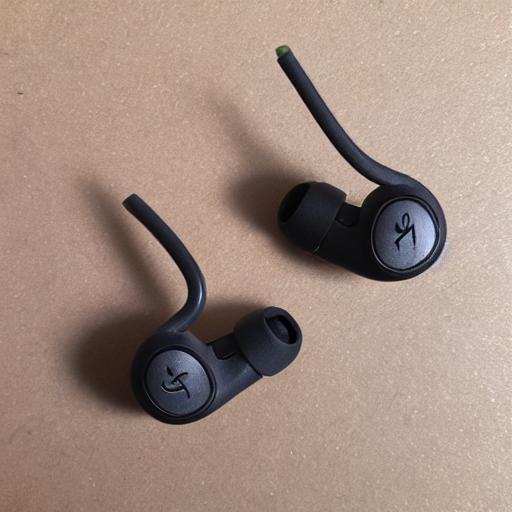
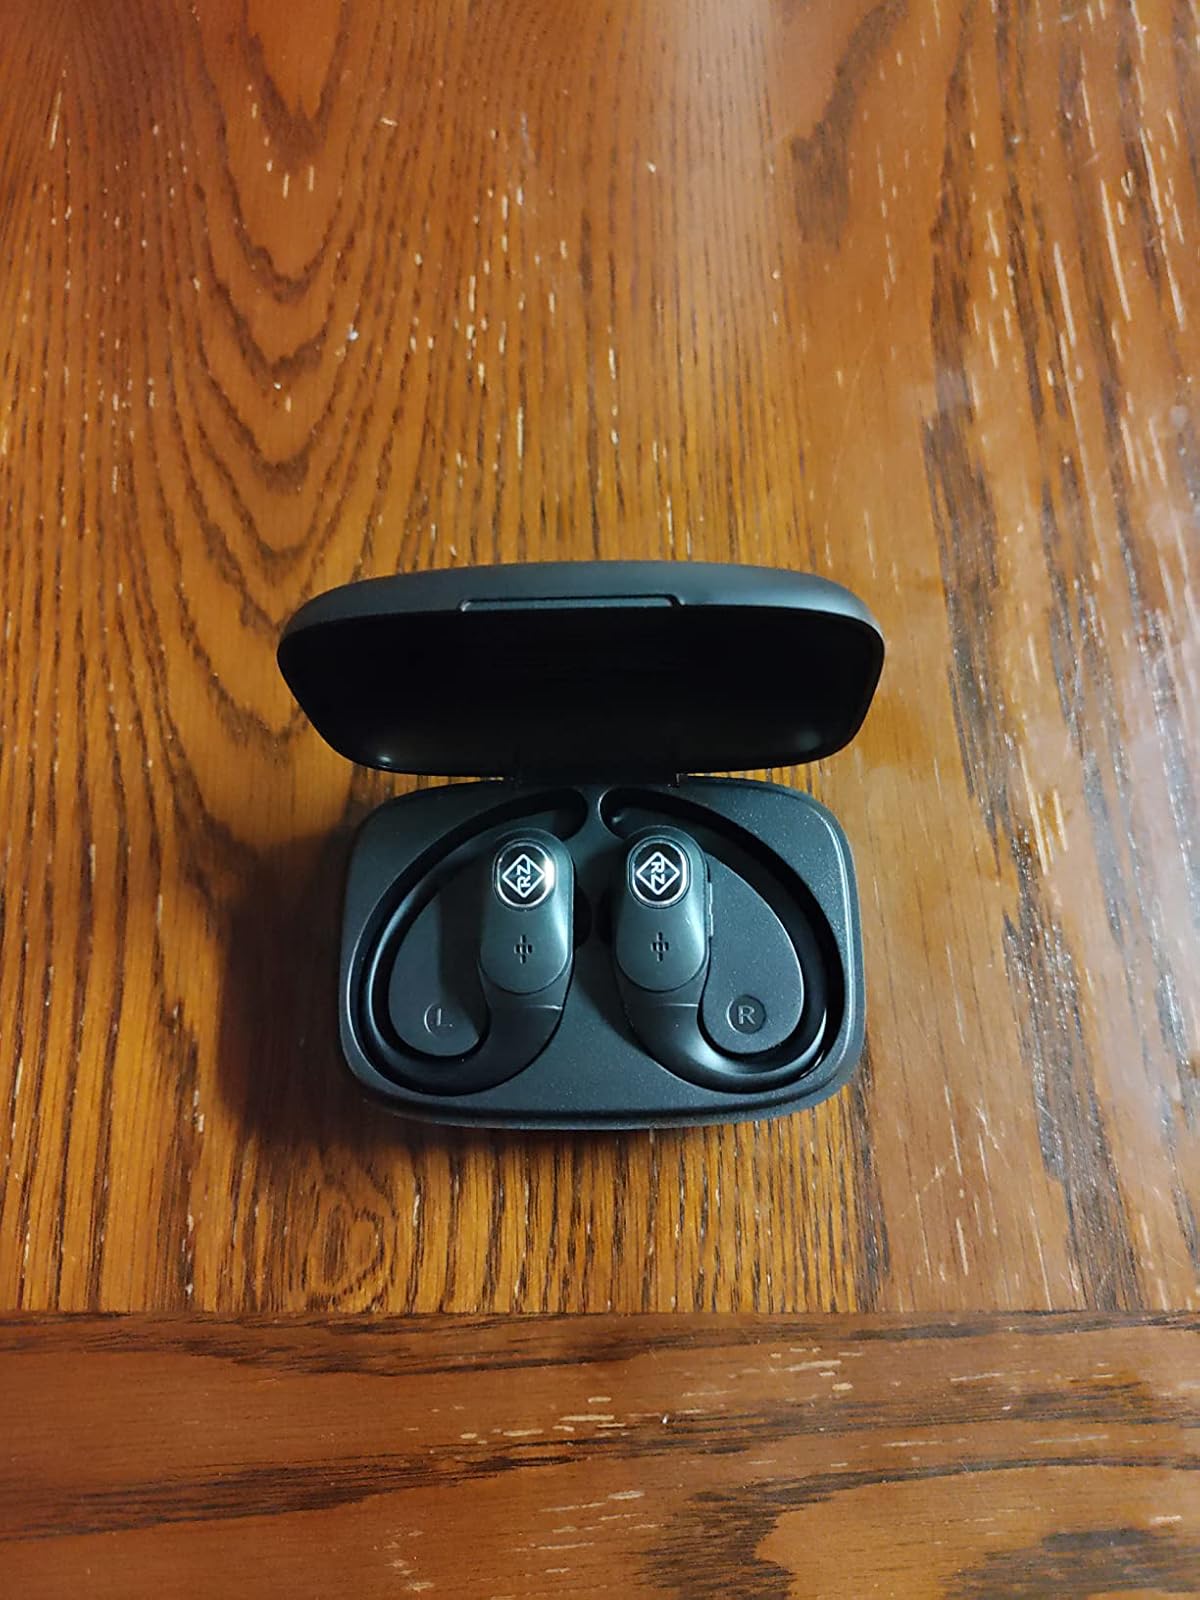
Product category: earbuds
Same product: no